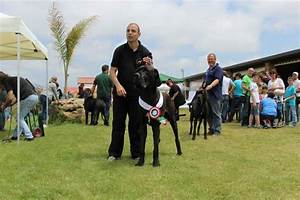
Label: cane